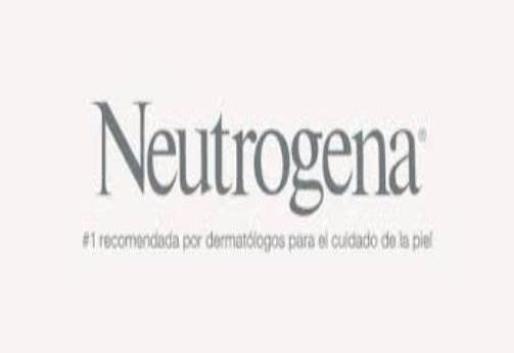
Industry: Necessities